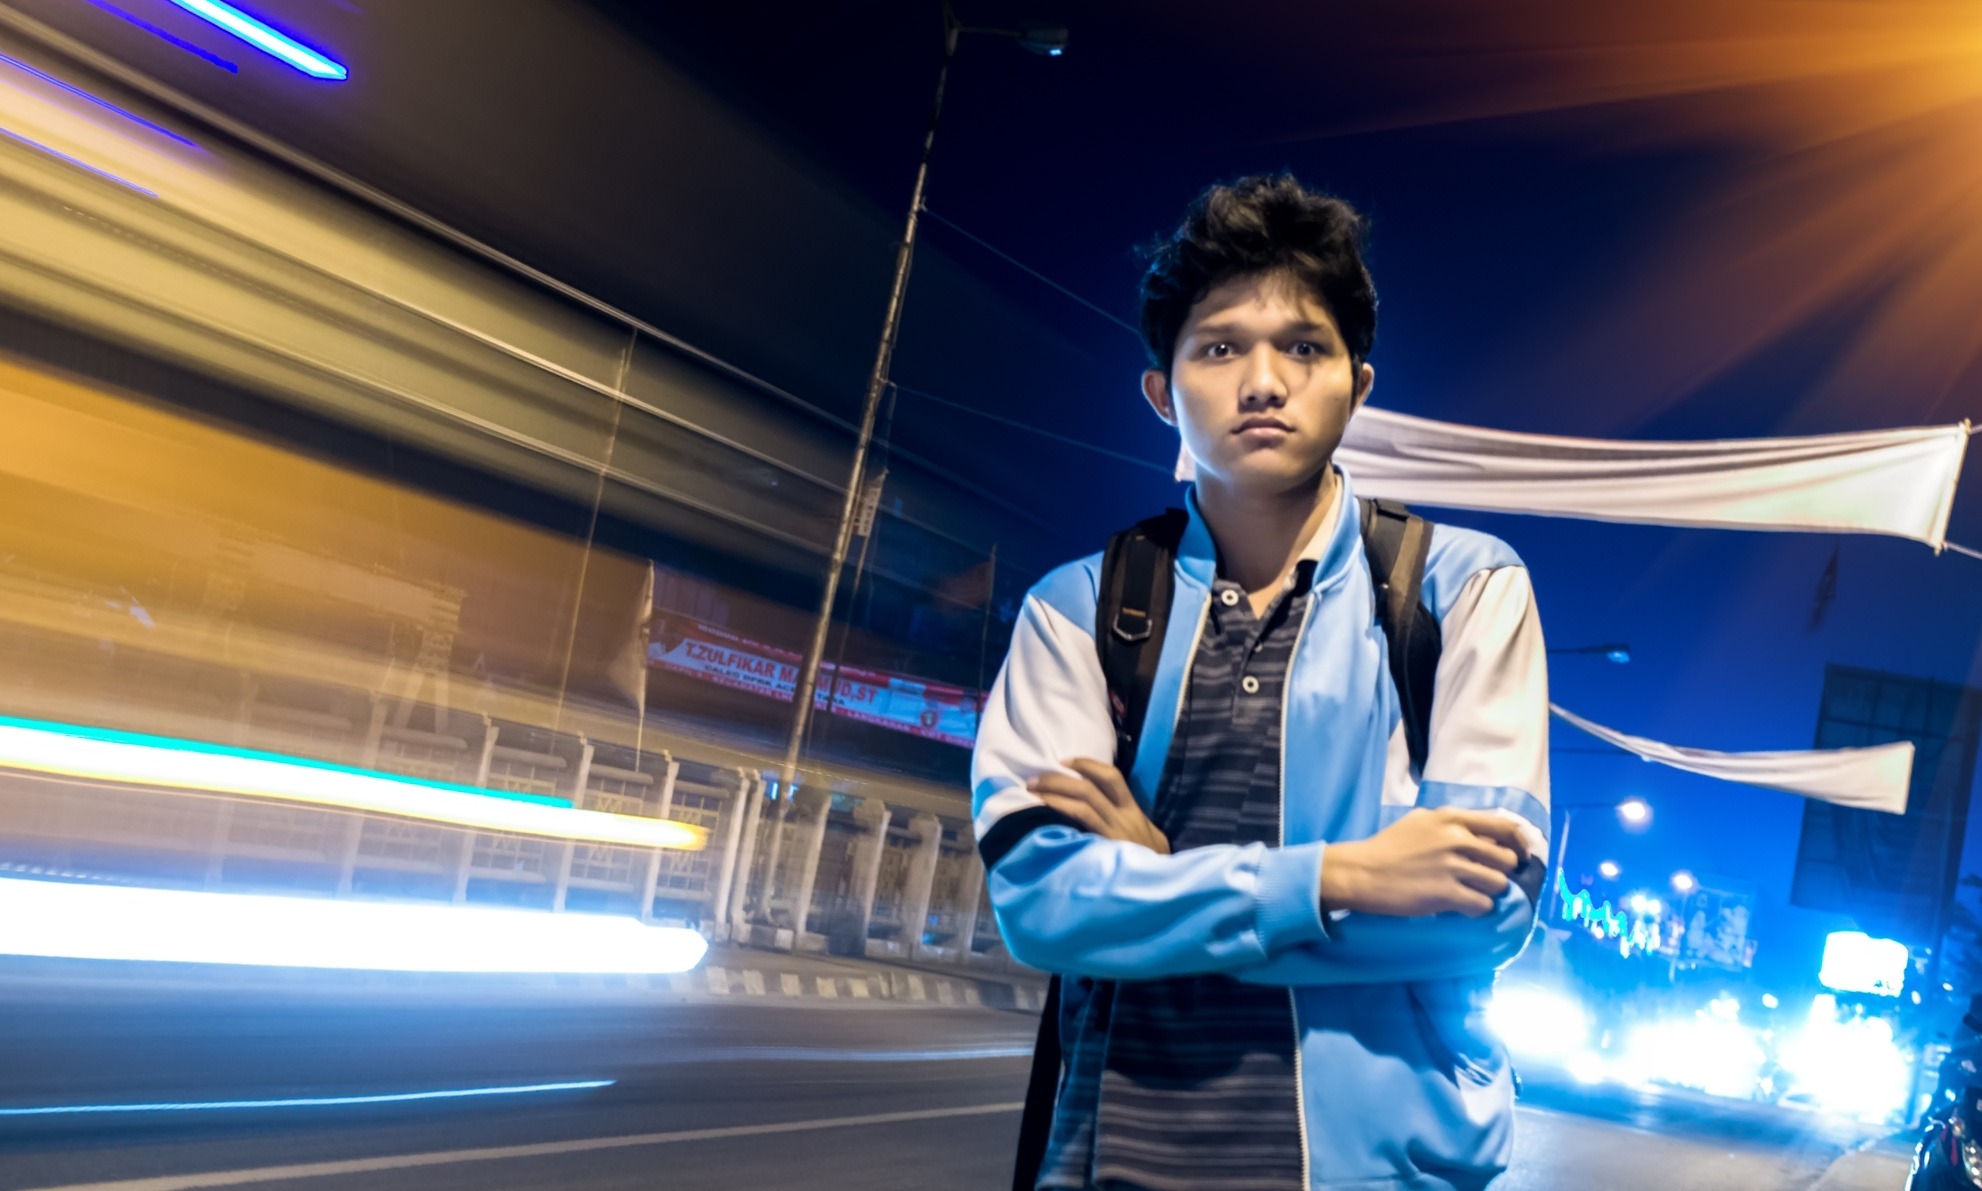
man, traffic, boy, city, screenshot, townspeople, traffic lights, townsfolk